Netherlands Coastguard

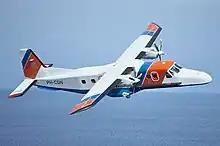
Netherlands Coastguard Dornier 228 arrives for the Royal International Air Tattoo, England, UK (2014)

The Coast Guard has no vessels of its own, so resources are made available by the cooperating ministries and services